Canterbury School (Connecticut)

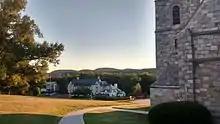
View of Sheehan House from Aspetuck Avenue

There are various academic buildings with classrooms and study spaces on campus, including the Steers Center, which houses the Coleman Digital Media Lab, Innovation & Design Lab, and D’Amour Center for Faith, Service & Justice; Robert M. Steele ’72 Hall, where the David C. Copley ’70 Library and Donovan Center for Learning are located; Nelson Hume Hall, which includes Maguire Auditorium; and Old Schoolhouse.